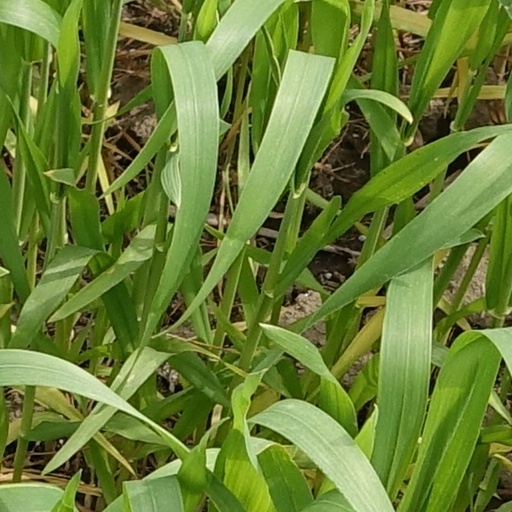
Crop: wheat